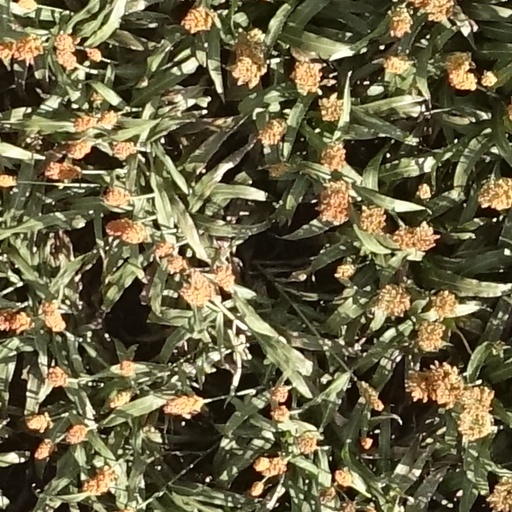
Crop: sorghum